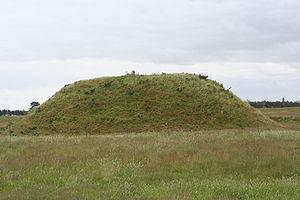
Tumulus 2 à Sutton Hoo, Angleterre
Earpwald, Eorpwald ou Erpenwald est un souverain du royaume d'Est-Anglie dans la première moitié du VIIᵉ siècle.